Burmese zodiac

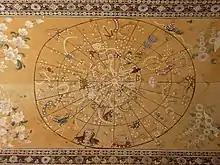
A painted ceiling at Kyauktawgyi Pagoda depicting the Burmese zodiac

The Burmese zodiac is the traditional Burmese system of astronomy and astrology. While it is still an important component of the Burmese calendar, today, the zodiac is closely identified with Burmese astrology, called "Baydin". Largely derived from Hindu astronomy and Vedic astrology, the Burmese zodiac consists of not only the same 12 signs of the Western zodiac but also 27 lunar mansions of the month and eight weekday signs.